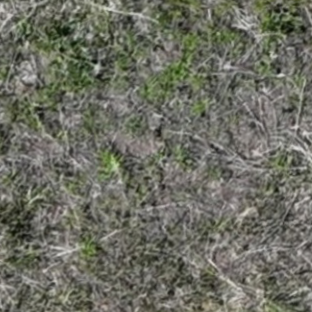
Month: may